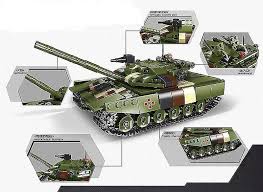
Label: T-64